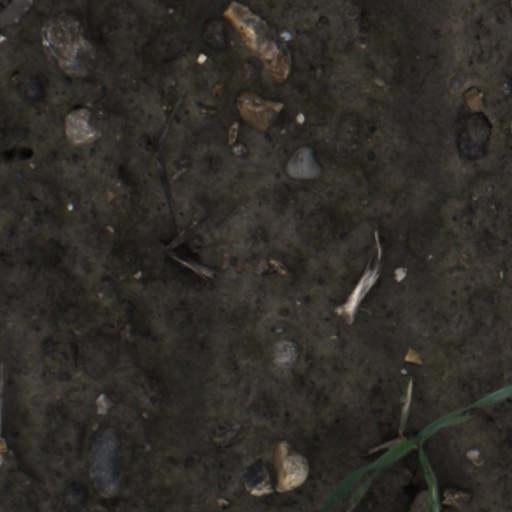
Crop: wheat